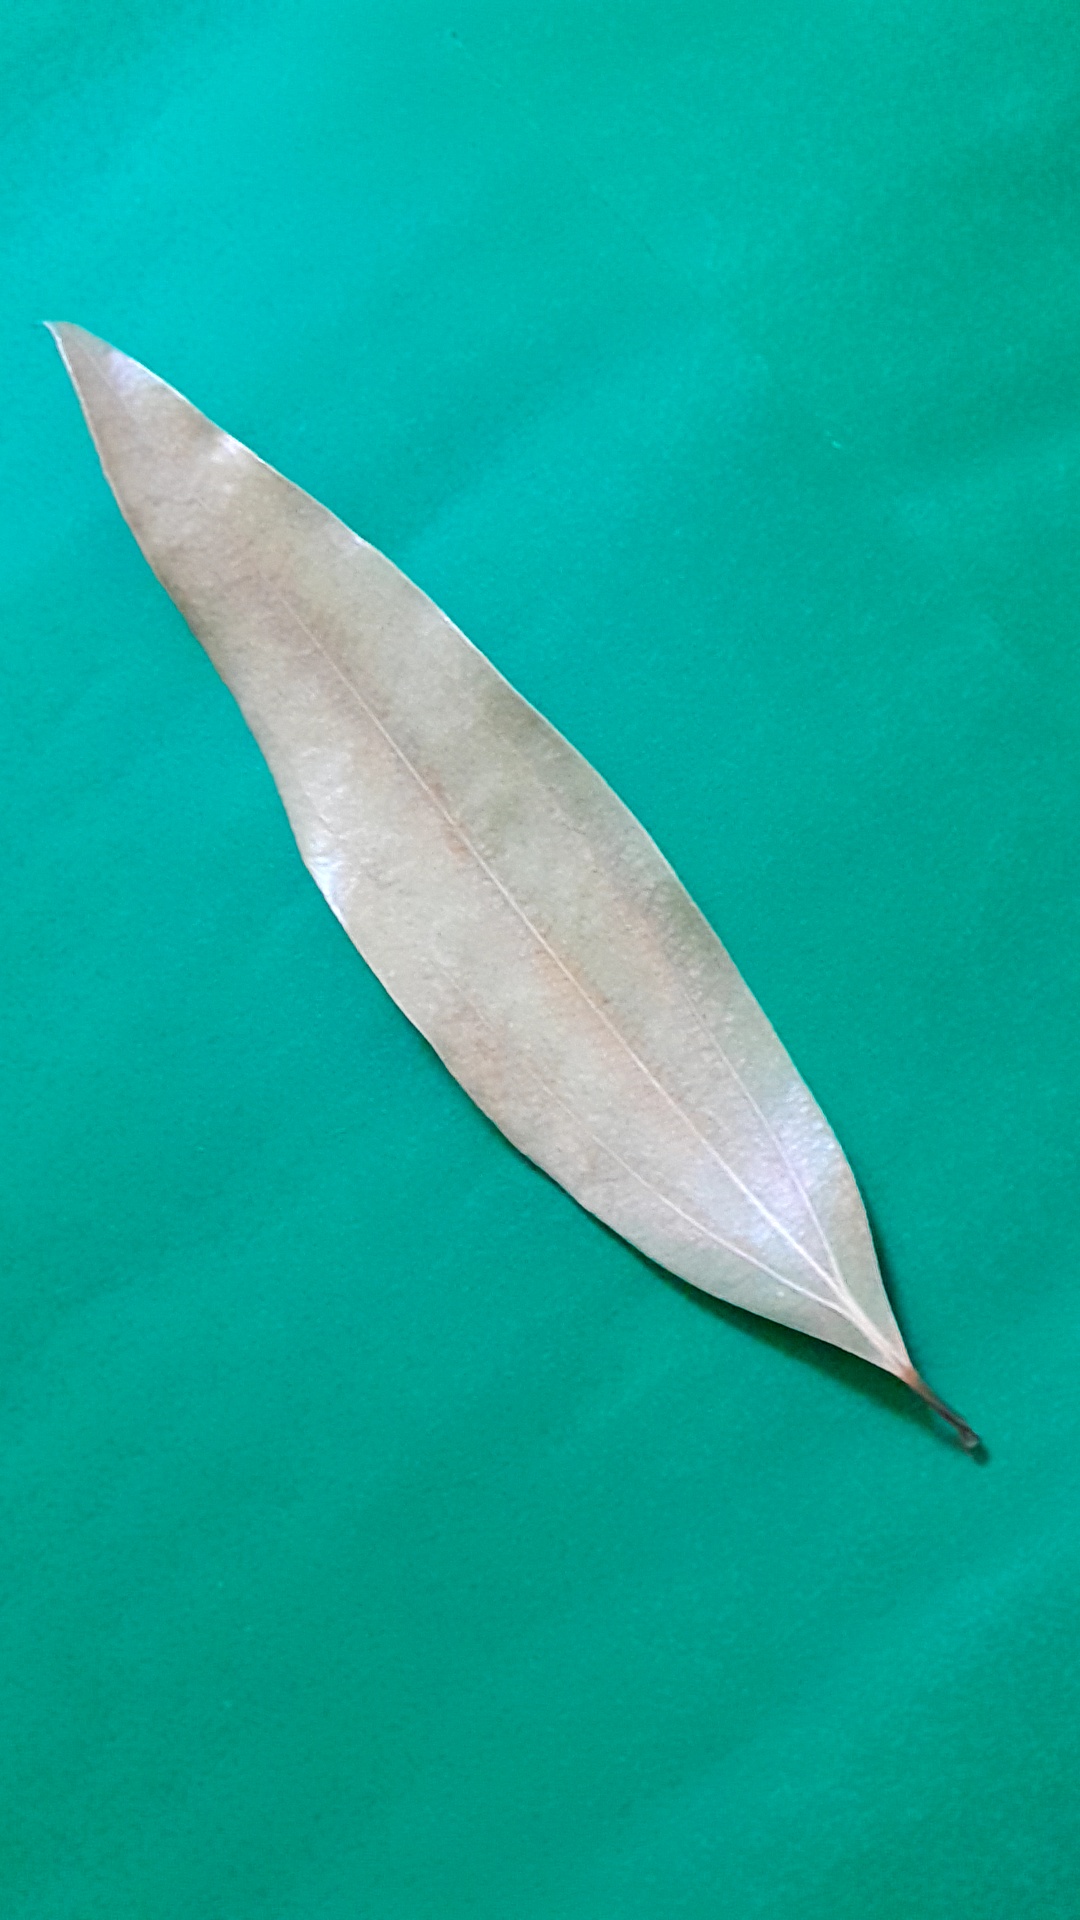
Label: Dry Leaf